Stuckism International Gallery

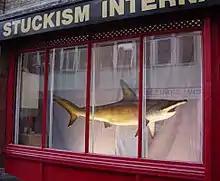
"A Dead Shark Isn't Art", Stuckism International, 2003.

On 17 April 2003, when the Saatchi Gallery opened in new premises at County Hall with a display of Damien Hirst's work, including "The Physical Impossibility of Death in the Mind of Someone Living" (a shark in formaldehyde in a vitrine), the Stuckism gallery displayed a stuffed shark in their window. This 148 kg (325 lb) golden hammerhead shark had been caught off Florida in 1989, two years before Hirst's work was made, by Eddie Saunders, who displayed it in his Shoreditch shop, JD Electrical Supplies.